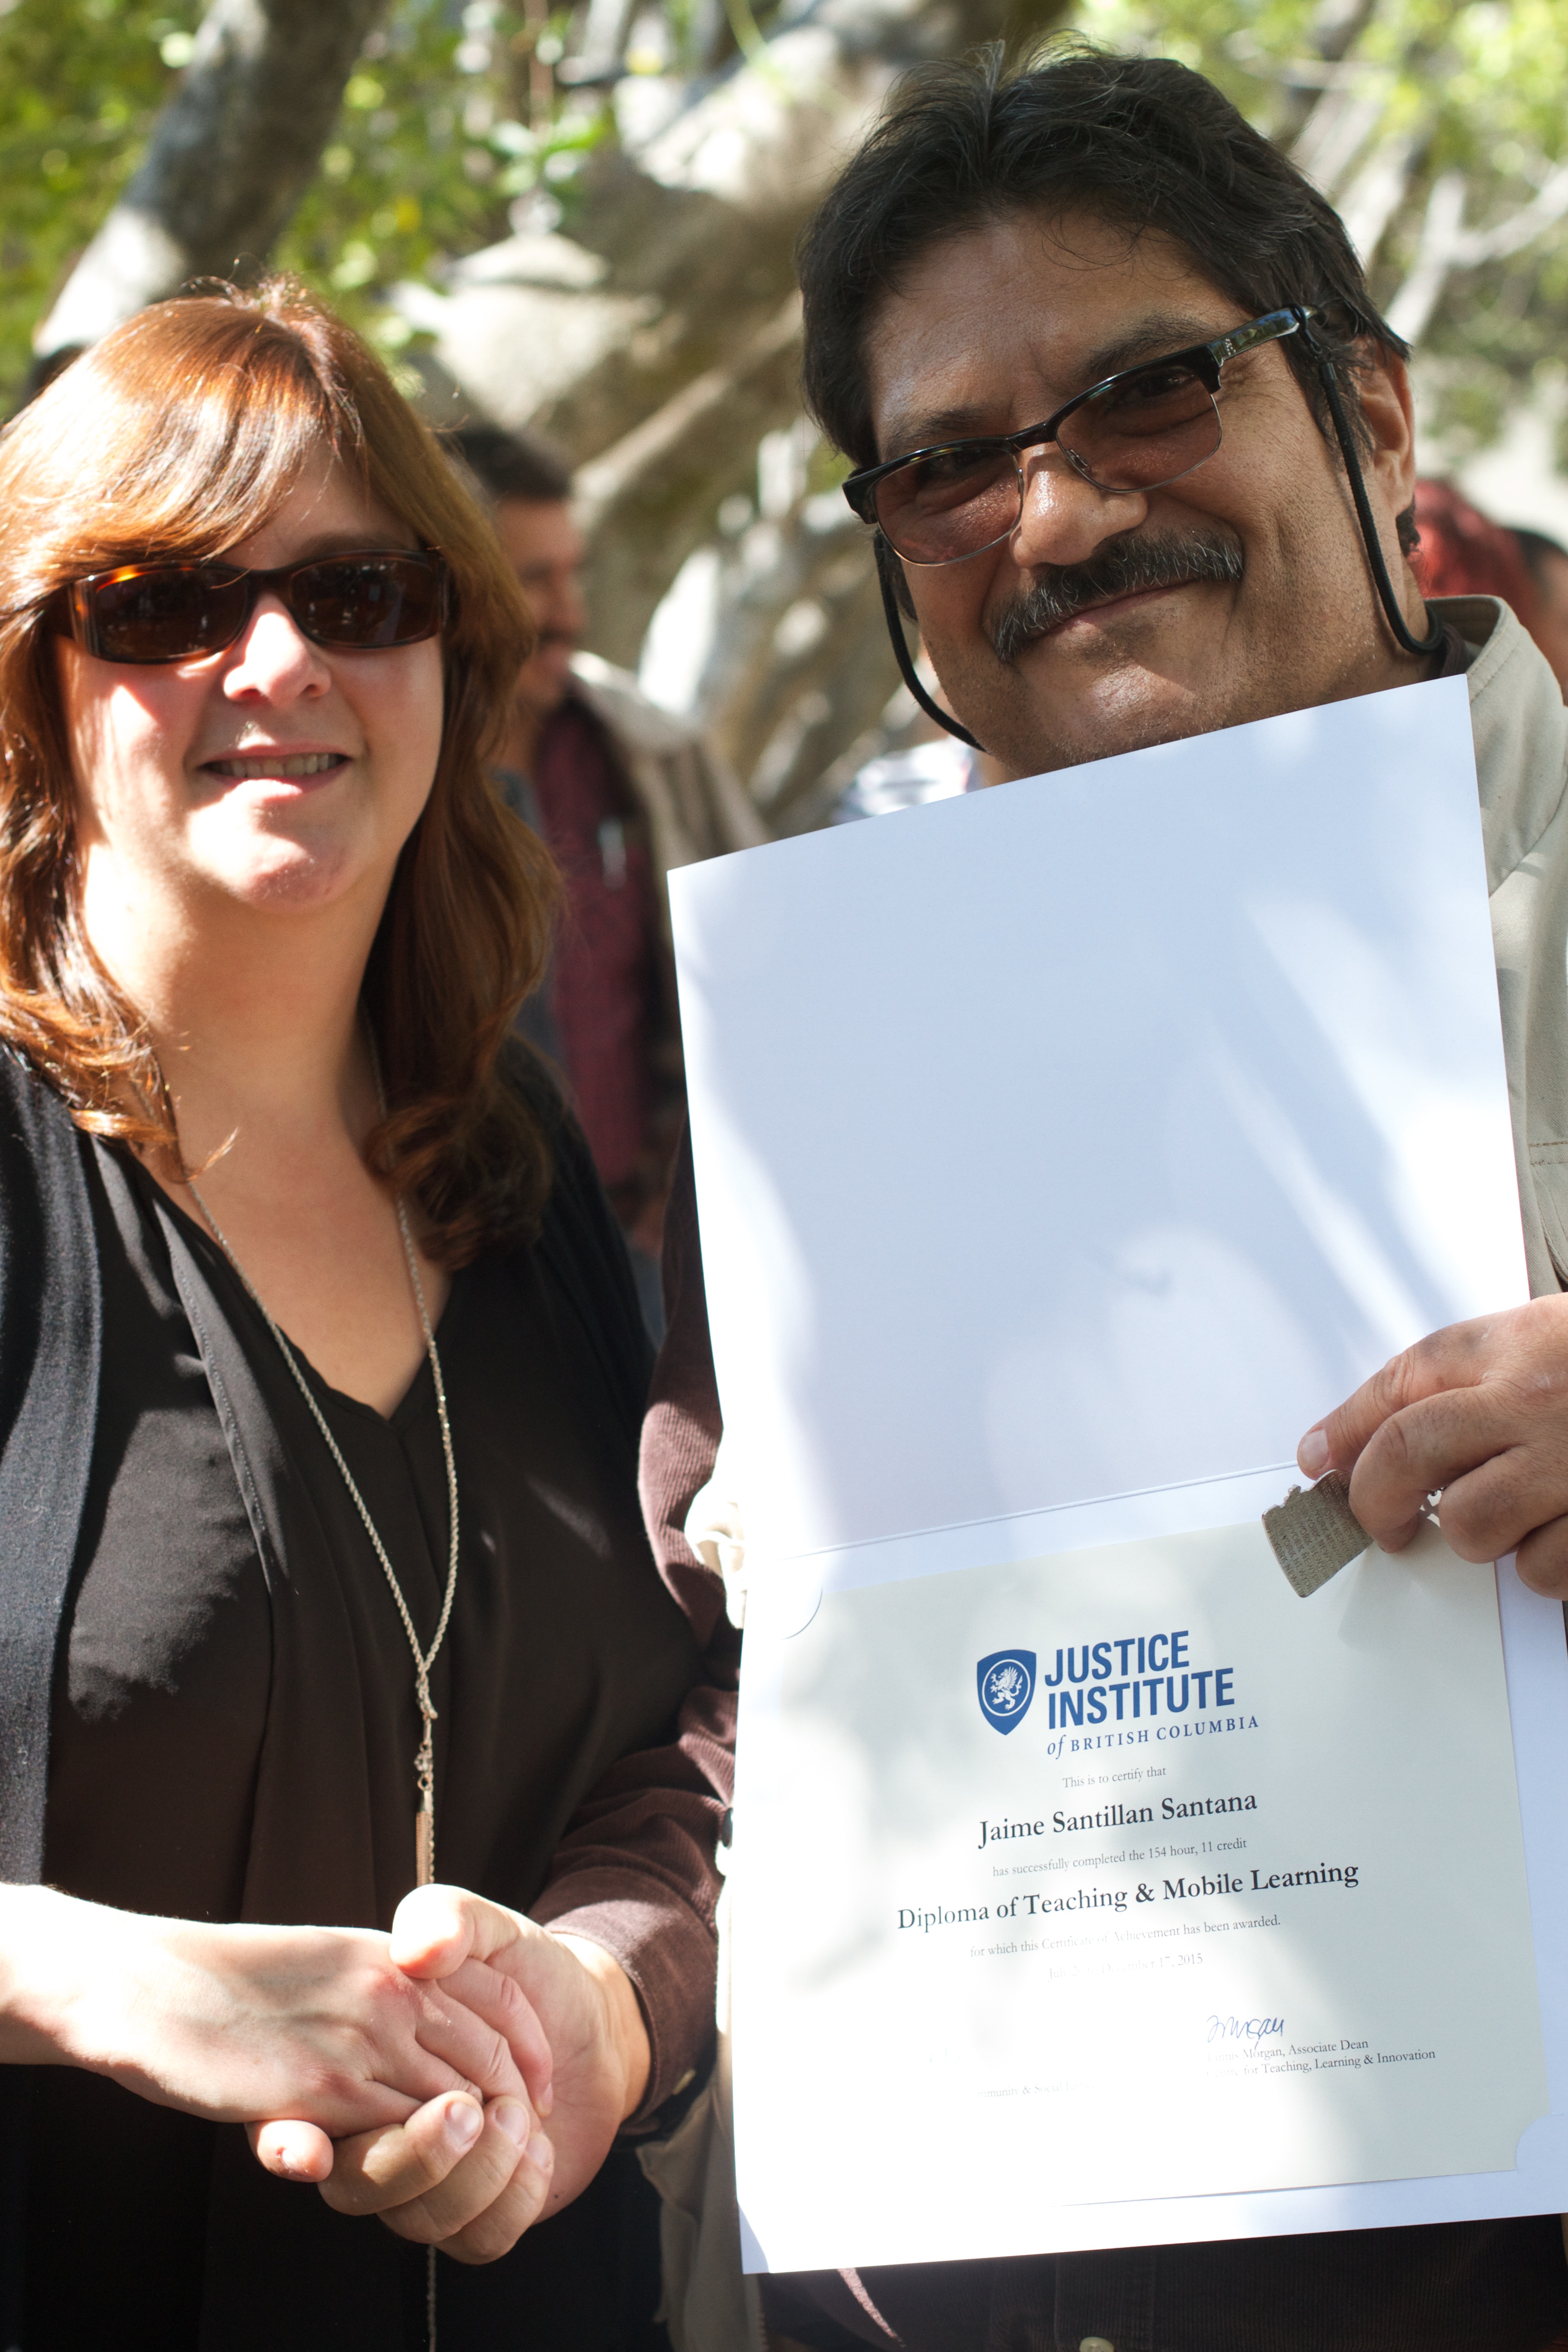
person, udgagora